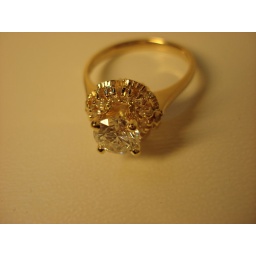
0.80ct centre stone with 12 melee stones in 18kt. yellow gold setting